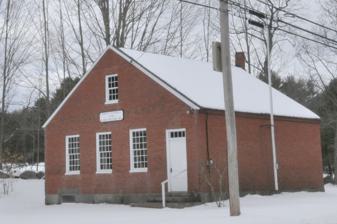
Building: North School (Kensington, New Hampshire)
Country: United States of America
Year built: 1842
United States historic place North School U.S. National Register of Historic Places Show map of New Hampshire Show map of the United States Location 63 Amesbury Road, Kensington, New Hampshire Coordinates 42°56′22″N 70°56′58″W / 42.93944°N 70.94944°W / 42.93944; -70.94944 Area Less than one acre Built 1842 ( 1842 ) Architectural style Greek Revival NRHP reference No. 13000007 Added to NRHP February 13, 2013 The North School , also known locally as the Brick School , is a historic one-room schoolhouse at 63 Amesbury Street in Kensington, New Hampshire , United States . Built in 1842, it was the only brick schoolhouse built in the town, and is one of its four surviving 19th-century schools. Of those, it is the best-preserved, and is used as a local history museum. It served the town's educational purposes between 1842 and 1956, and is now a local history museum. The building was listed on the National Register of Historic Places in 2013. Description and history The North School is located north of the small village center of Kensington, in a rural setting at the northwest corner of Amesbury Street ( New Hampshire Route 150 ) and Moulton Ridge Road.  It is a single-story gable-roofed brick building, with a small wood-frame addition to one side. Oriented facing south, its front facade is one of the gable ends, with three window bays to the left of the building entry.  Windows are rectangular sash, and are set in openings that lack adornment; the entry door is topped by a four-light transom window, and there is a smaller sash window in the gable.  The building interior includes a small vestibule area and a large classroom space, with outhouse facilities in the otherwise unfinished frame addition.  The interior is finished with late 19th and early 20th-century finishes. The school was built in 1842 on the site of a previous school dating to 1798. It has seen primarily modest alterations since its construction, most notably the addition of windows on its west side in 1918, the installation of the ell for toilet facilities in 1920, and the provisioning of electricity in 1938. It is maintained by the Kensington Historical Society, which was formed in 1971 to preserve it. See also National Register of Historic Places listings in Rockingham County, New Hampshire References